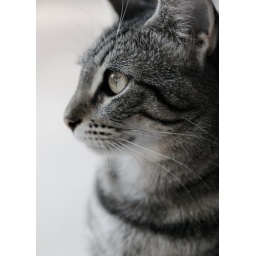
Ms. Cleo Kittycat loves to sit for hours by the window waiting for her friend the big fat yellow cat.